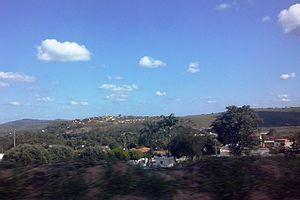
Galileia est une municipalité brésilienne de l'État du Minas Gerais et la microrégion de Governador Valadares.